Banon, Alpes-de-Haute-Provence

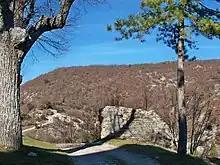
The old town rampart

The area appears for the first time in texts from the 11th century ("castrum Banonni"). According to Charles Rostaing the name is formed from the oronymic root "Ban" meaning "horn" or "point". According to this author the name predates the Gauls. This explanation is also shared by Fénié and Claude Martel, for whom this explanation also applies to "Grou de Bane". According to Ernest Nègre, "Banon" comes from a Germanic proper name "Bano".